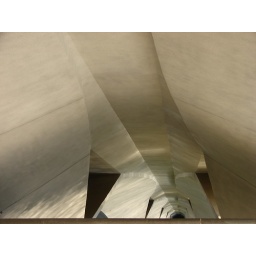
Light playing on ripples in the water reflects off the underside of the Esplanade Drive bridge